Isabel Nicholas

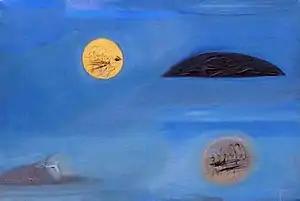
"Untitled (Migrations)", oil on canvas; 1970s

Isabel Nicholas was born in the East End of London, the daughter of a master mariner. She was raised in Liverpool and the Wirral. She studied at the Liverpool College of Art, won a scholarship to the Royal Academy in London and spent two years in the studio of the sculptor Jacob Epstein.